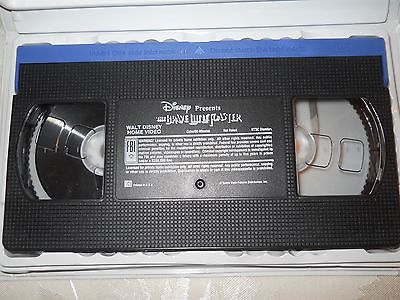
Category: toaster